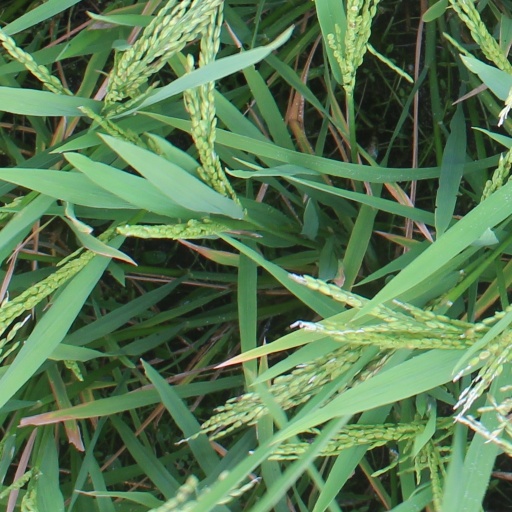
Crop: rice